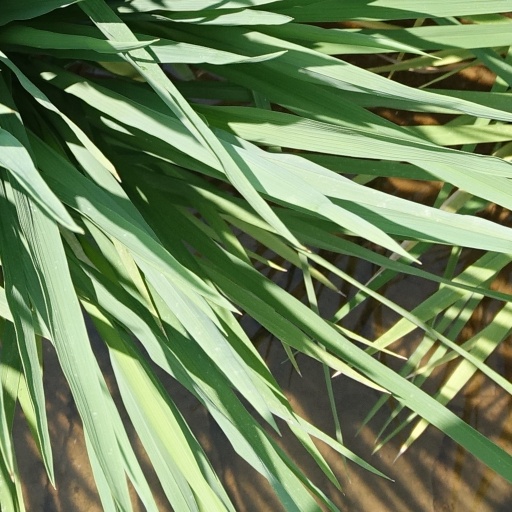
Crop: rice